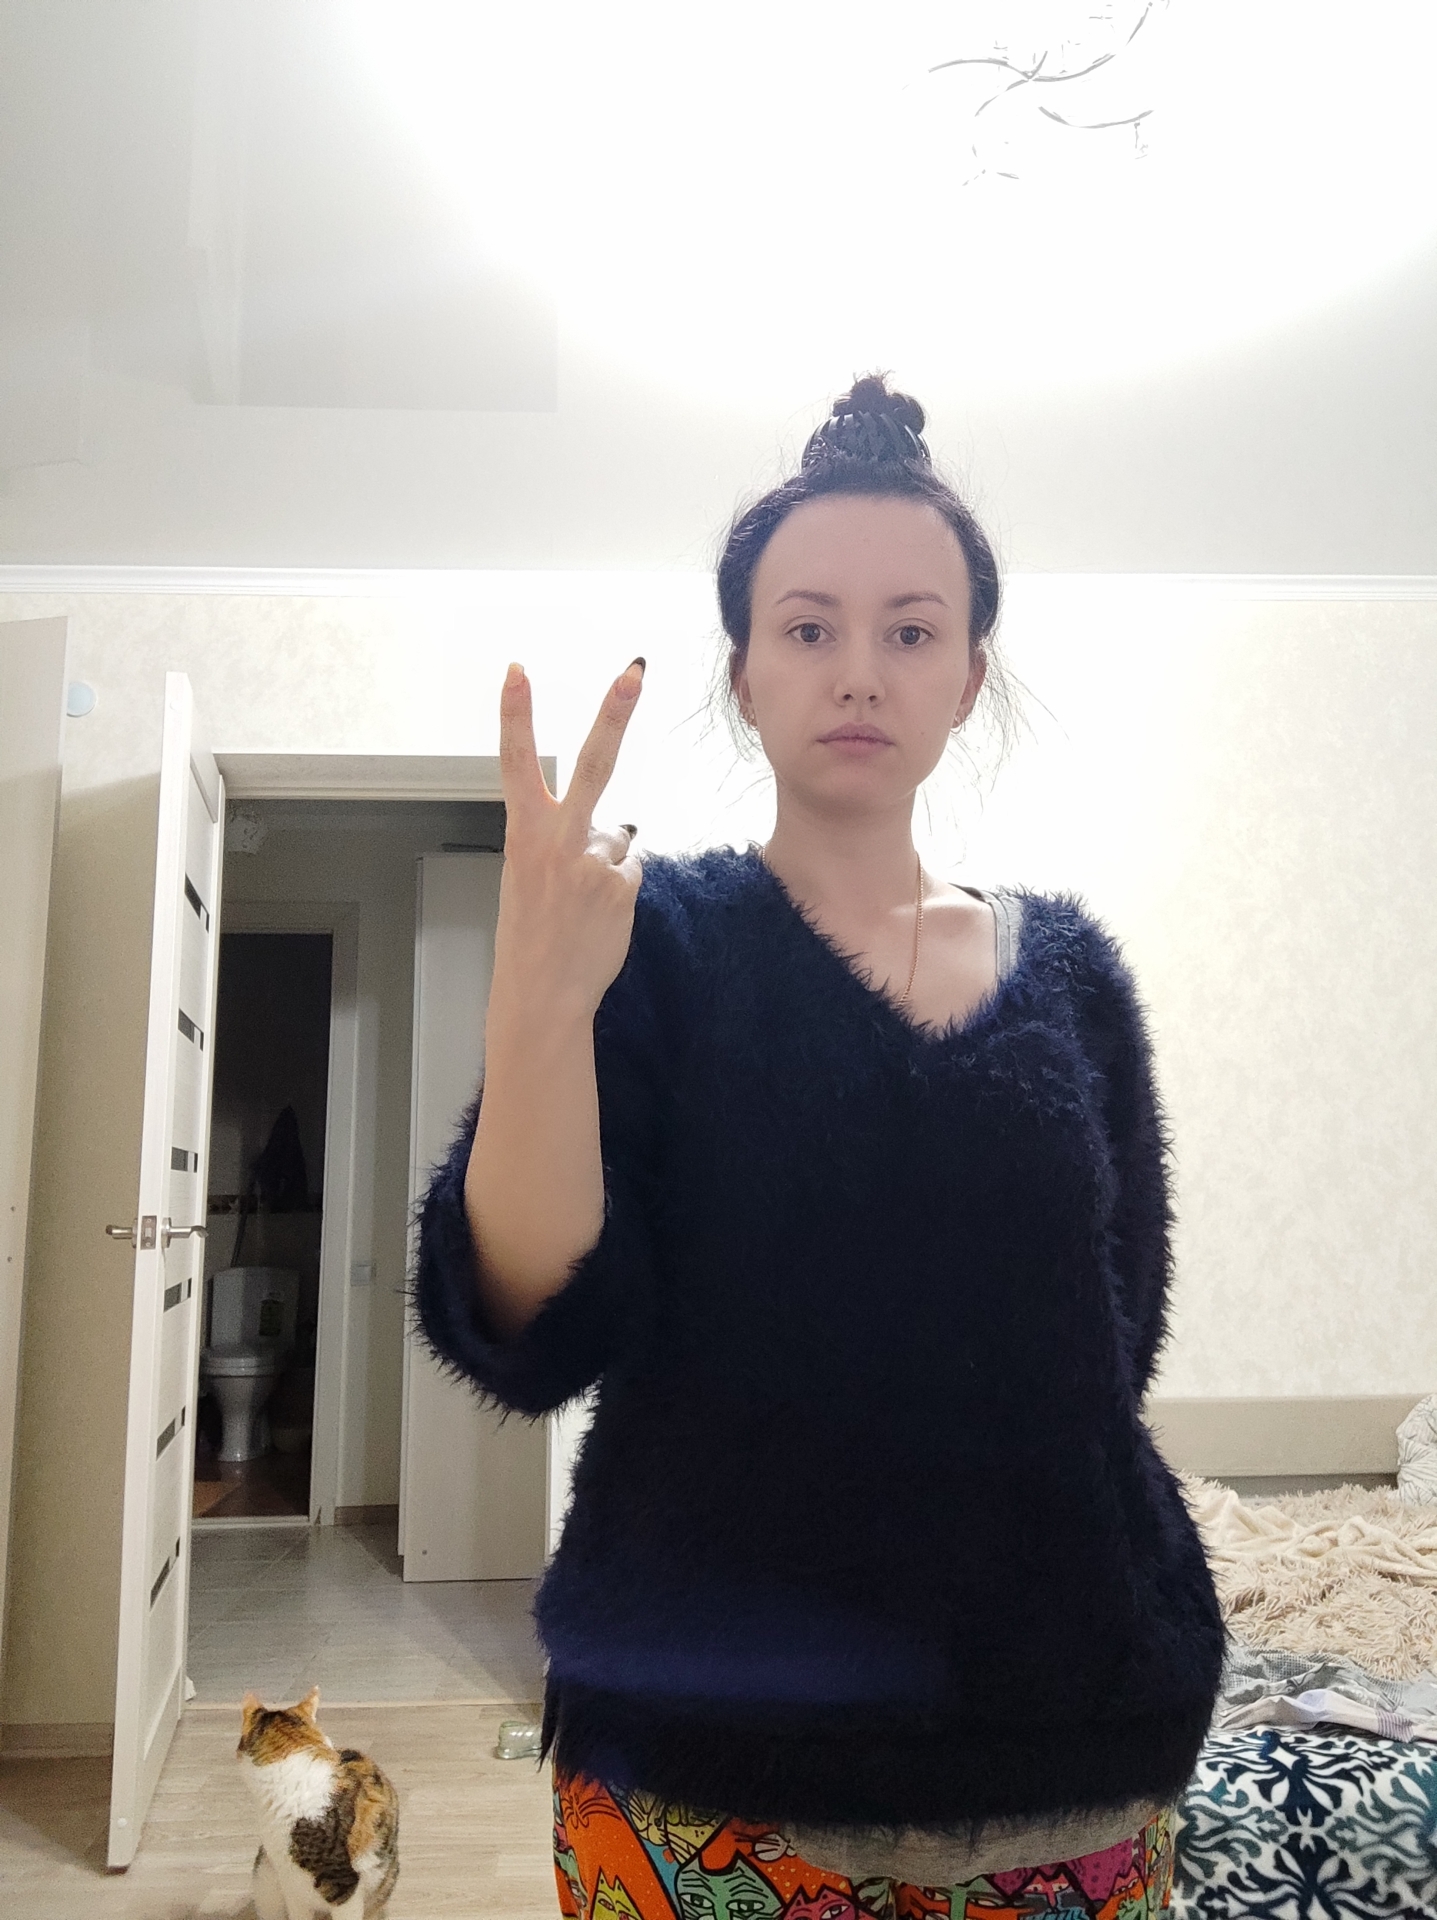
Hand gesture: peace_inverted